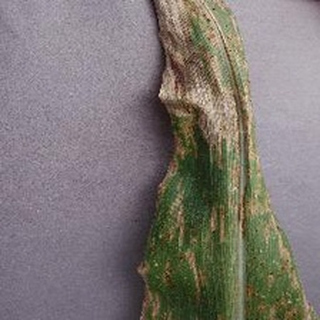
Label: corn_northern_leaf_blight